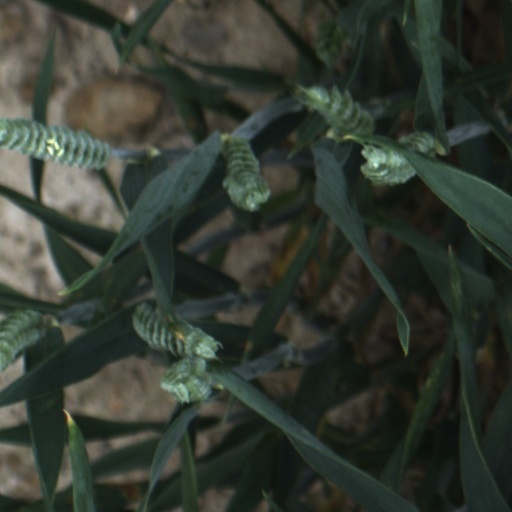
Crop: wheat